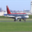
Label: airplane